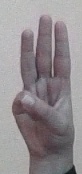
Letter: thaa